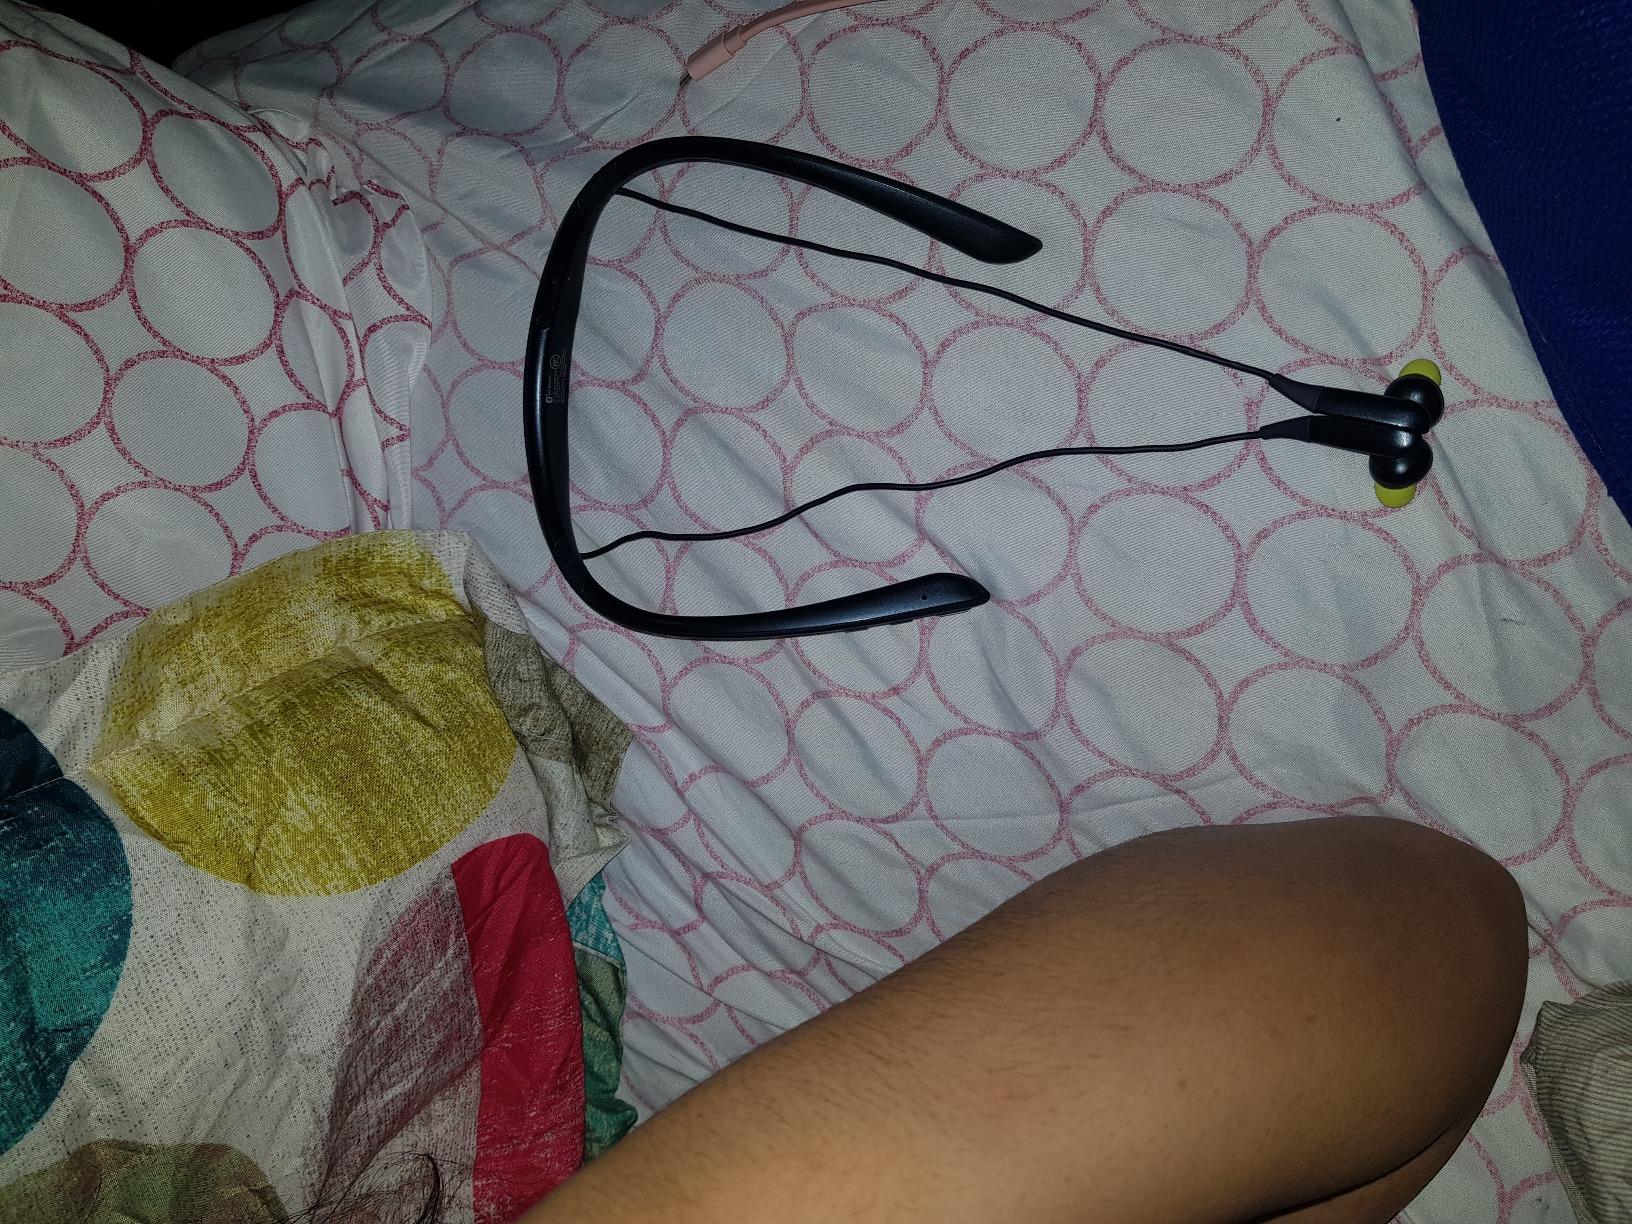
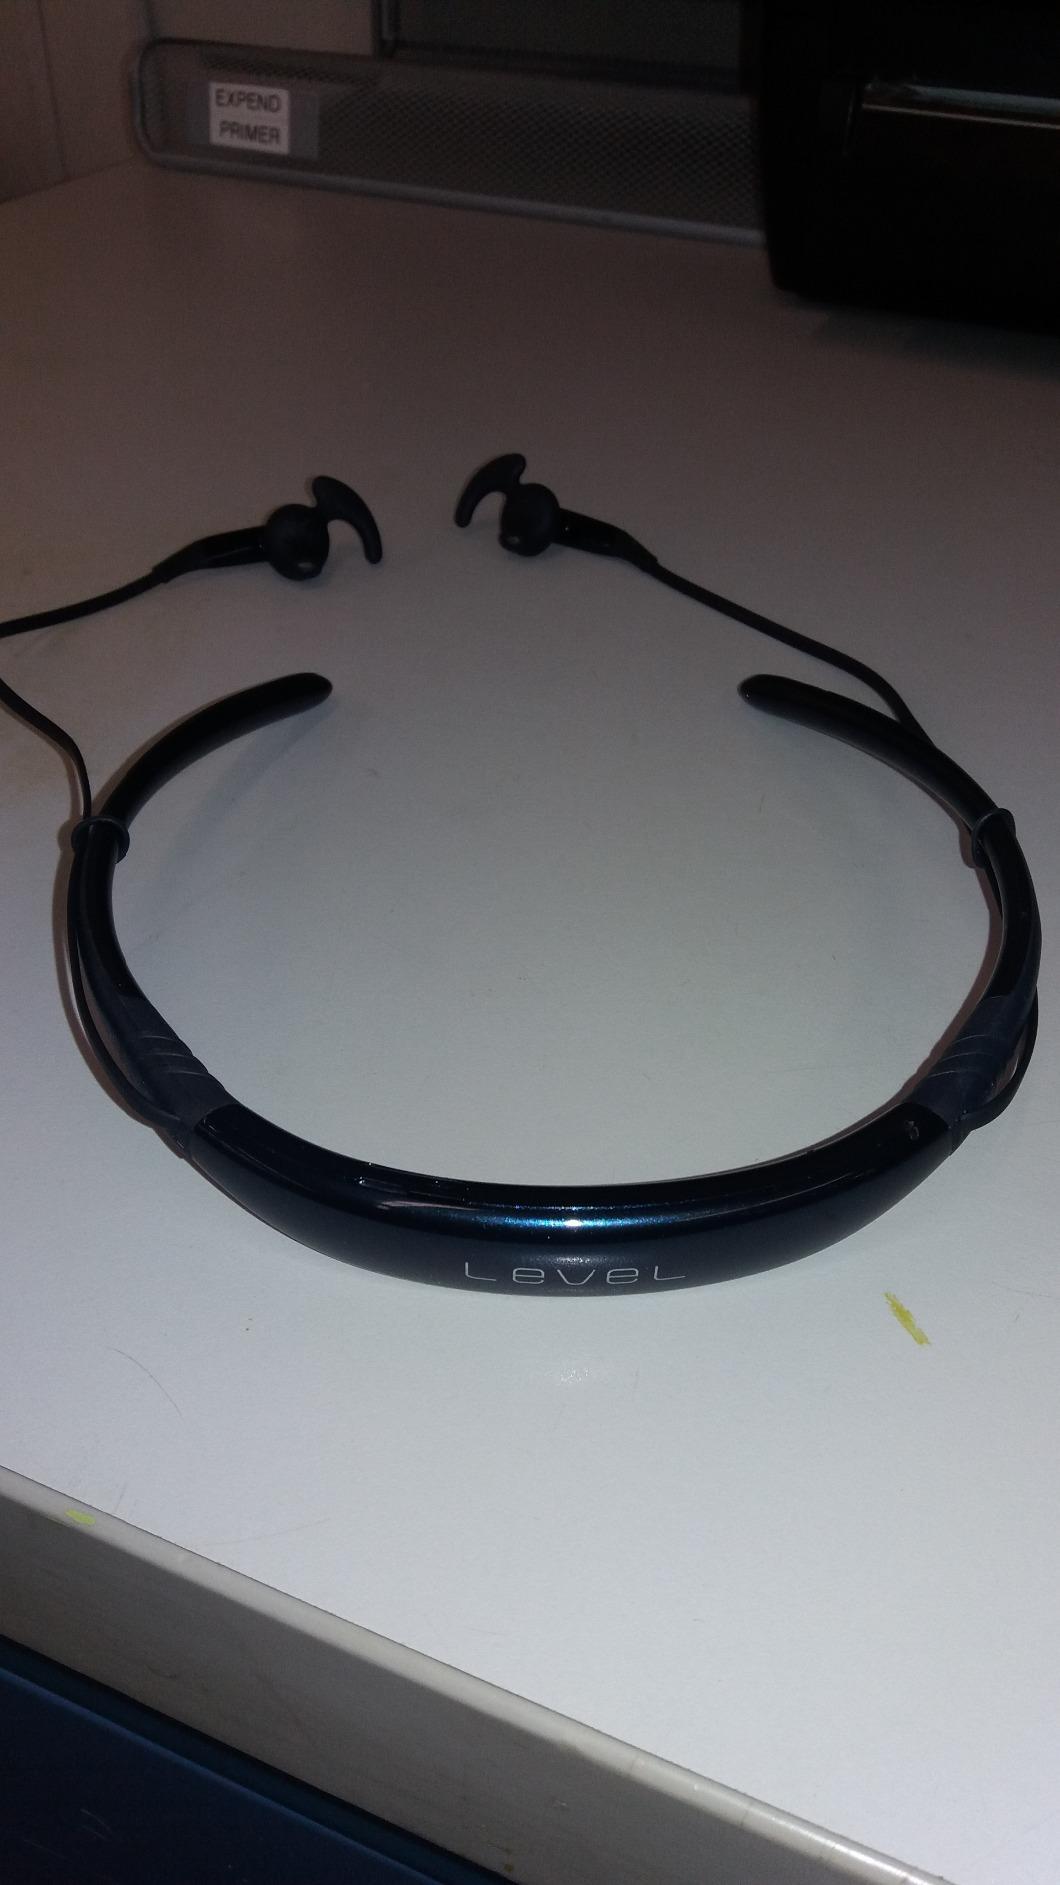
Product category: headphones
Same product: no